Glossary of cycling

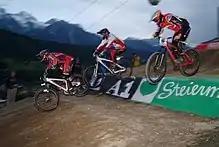
A "drop" on a downhill section of a race course

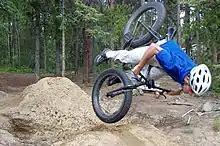
An "endo"

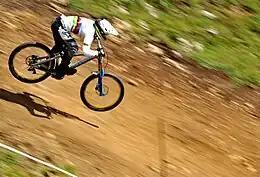
A downhill mountain biker riding a trail which follows the fall line

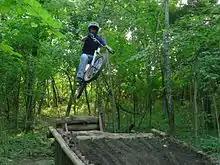
A gap jump

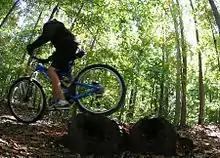
A log pile

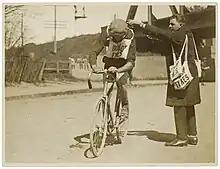
A cyclist is given a musette (1925–1940).

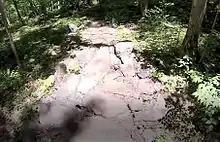
A "rock garden" on a singletrack trail

Musette:Small lightweight cotton shoulder bag, containing food and drink given to riders in a feed zone during a cycle race. The bag is designed so that it can be easily grabbed by a moving rider. The shoulder strap is placed over the head and one shoulder, the contents are then removed and placed into jersey pockets or bottles (bidons) are placed into bottle cages. The bag is then discarded.